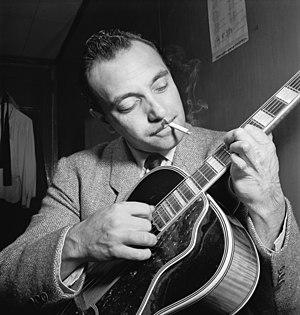
Jean Reinhardt, plus connu sous le nom de Django Reinhardt, est un guitariste de jazz français né le 23 janvier 1910 à Liberchies — aujourd'hui une section de la commune de Pont-à-Celles — dans la région de Charleroi en Belgique et mort le 16 mai 1953 à Samois-sur-Seine. Son style de jeu et de composition a été suivi d'adeptes, donnant naissance à un style de jazz à part entière, le jazz manouche.
Le musée institut du Jazz de Gênes est un musée du jazz et du blues de l'an 2000, du Palazzo Ducale de Gênes, en Ligurie en Italie.
Django est un film biographique français coécrit, coproduit et réalisé par Étienne Comar, sorti en 2017.